The Sloth Institute Costa Rica

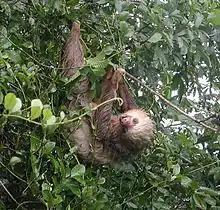
A two-toed (Hoffmann's) sloth

The Sloth Institute Costa Rica is a small, not-for-profit organization based in Manuel Antonio, close to Manuel Antonio National Park, Costa Rica, dedicated to the rescue and rehabilitation of sloths. It often takes in orphaned or injured sloths, which require care. Through the work of the team, the sloths are rehabilitated and released back into the wild.